Borneo campaign

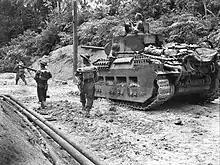
Australian infantrymen passing a Matilda tank in the interior of Tarakan

The campaign opened with Oboe 1, which consisted of a landing on the small island of Tarakan, off the north-east coast on 1 May 1945. This operation was undertaken to capture the island's airstrip so that it could be used to support the subsequent landings on the mainland of Borneo. Using Australian-built MK III folboats, small parties of reconnaissance troops paddled into the Tarakan region to obtain useful information and observe the Djoeta oilfields prior to an invasion.